Annie Powe Hopper

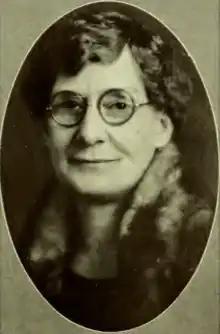
Annie Powe Hopper, from the 1926 yearbook of the Georgia State Women's College

Annie Powe Hopper (July 5, 1875 – April 26, 1952) was an American college professor. She taught geography and was the first dean of women at the Georgia State Woman's College in the 1920s and 1930s.